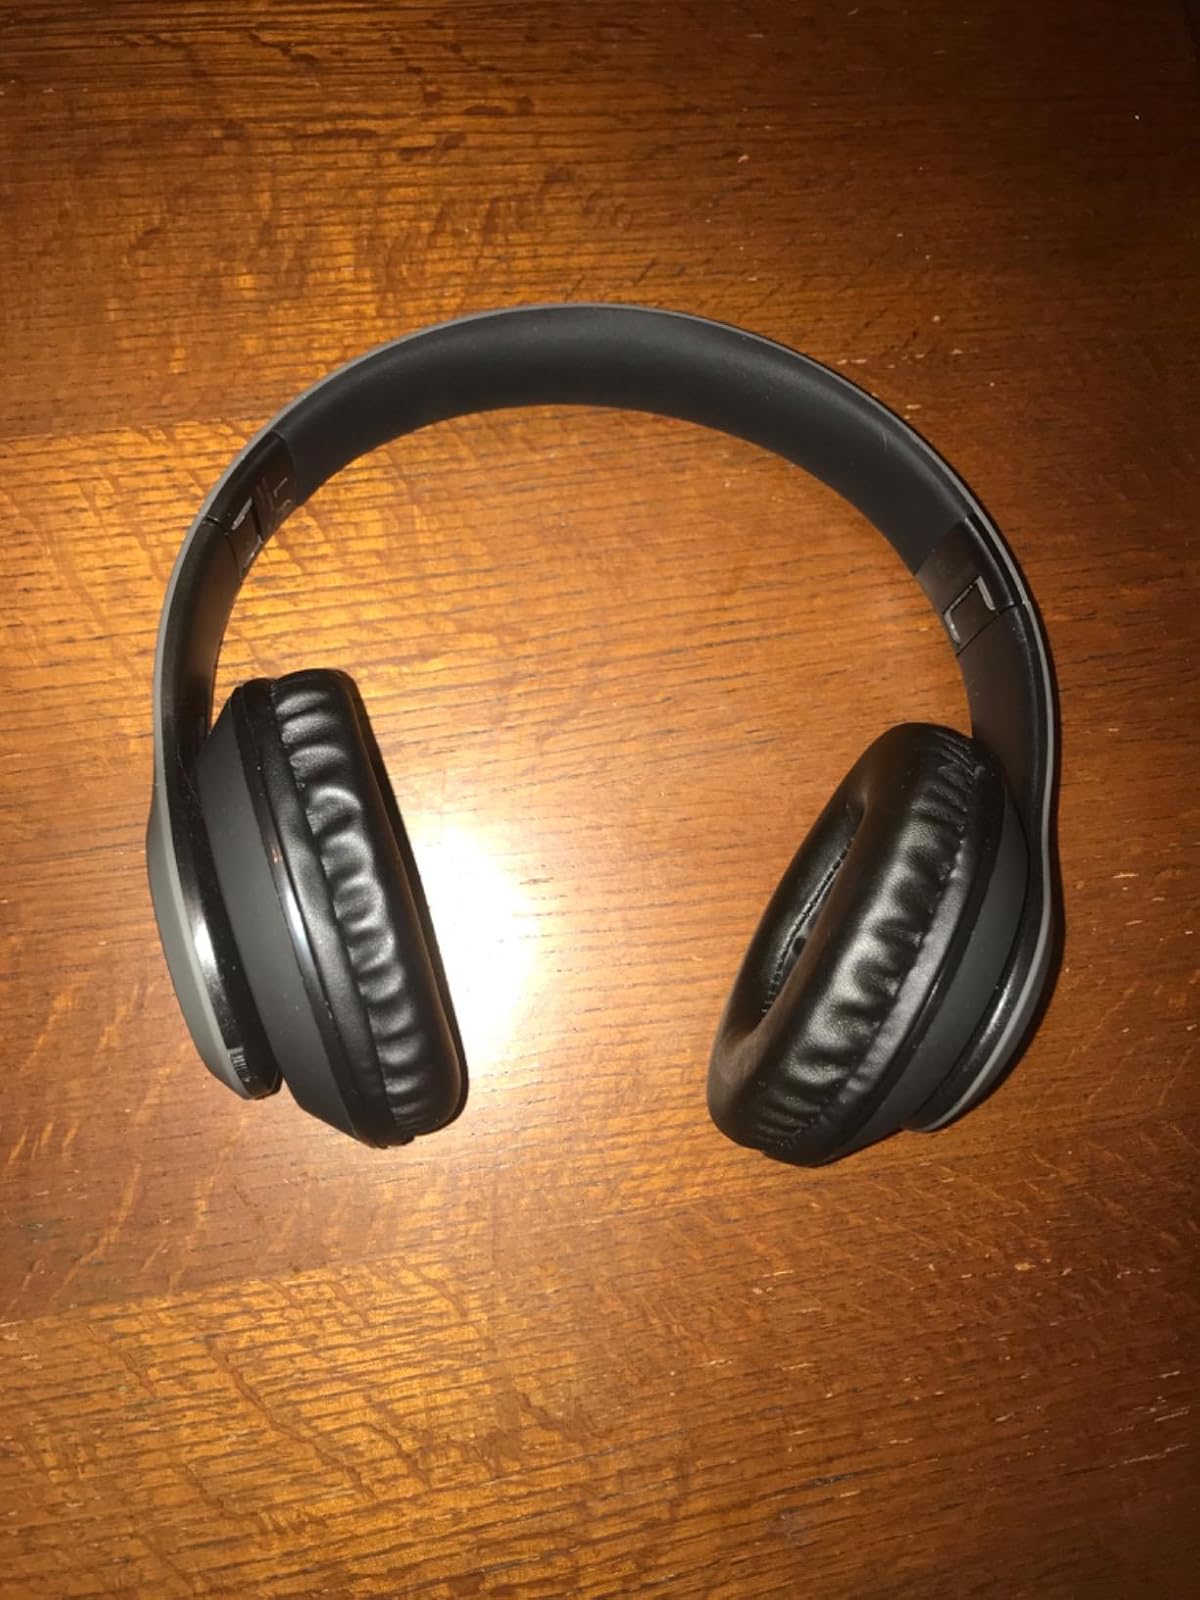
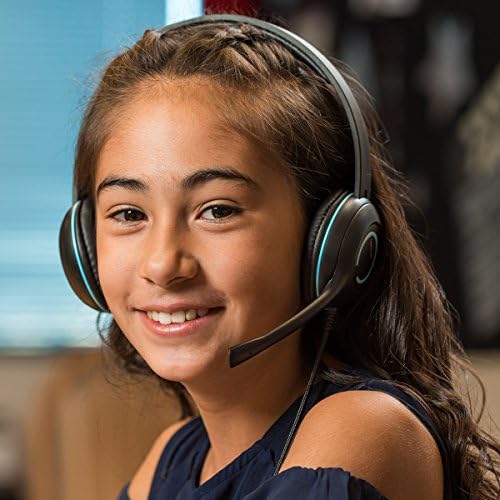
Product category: headphones
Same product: no